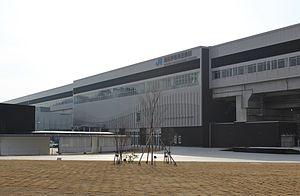
La gare de Kurobe-Unazukionsen est une gare ferroviaire située à Kurobe, dans la préfecture de Toyama au Japon. Elle est exploitée par la West Japan Railway Company.